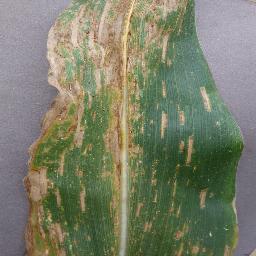
Label: Corn___Cercospora_leaf_spot Gray_leaf_spot